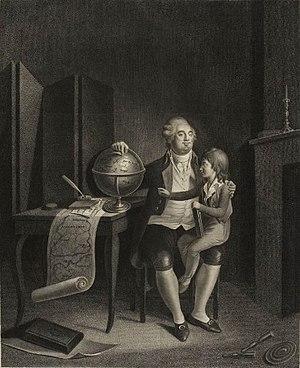
Louis XVI s'occupant de l'éducation de son fils dans la Tour du Temple. Musée de la révolution française - Vizille
Louis-Charles de France plus connu sous le nom de Louis XVII, né à Versailles le 27 mars 1785 et mort à Paris le 8 juin 1795, second fils de Louis XVI et de Marie-Antoinette, duc de Normandie, est titré dauphin de France à partir de 1789, puis prince royal de 1791 à 1792.